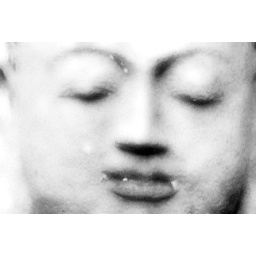
From a buddha statue, I found him while walking by the river one afternoon.